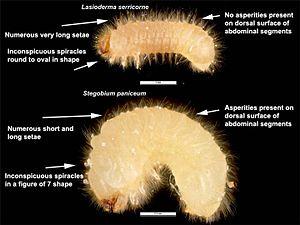
comparaison entre la larve de Lasioderma serricorne et celle de Stegobium paniceum